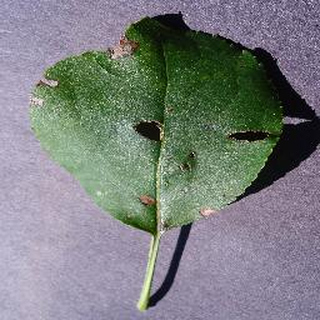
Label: apple_black_rot